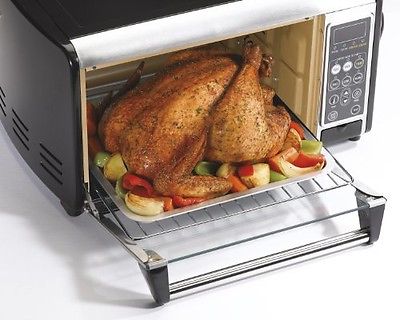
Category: toaster